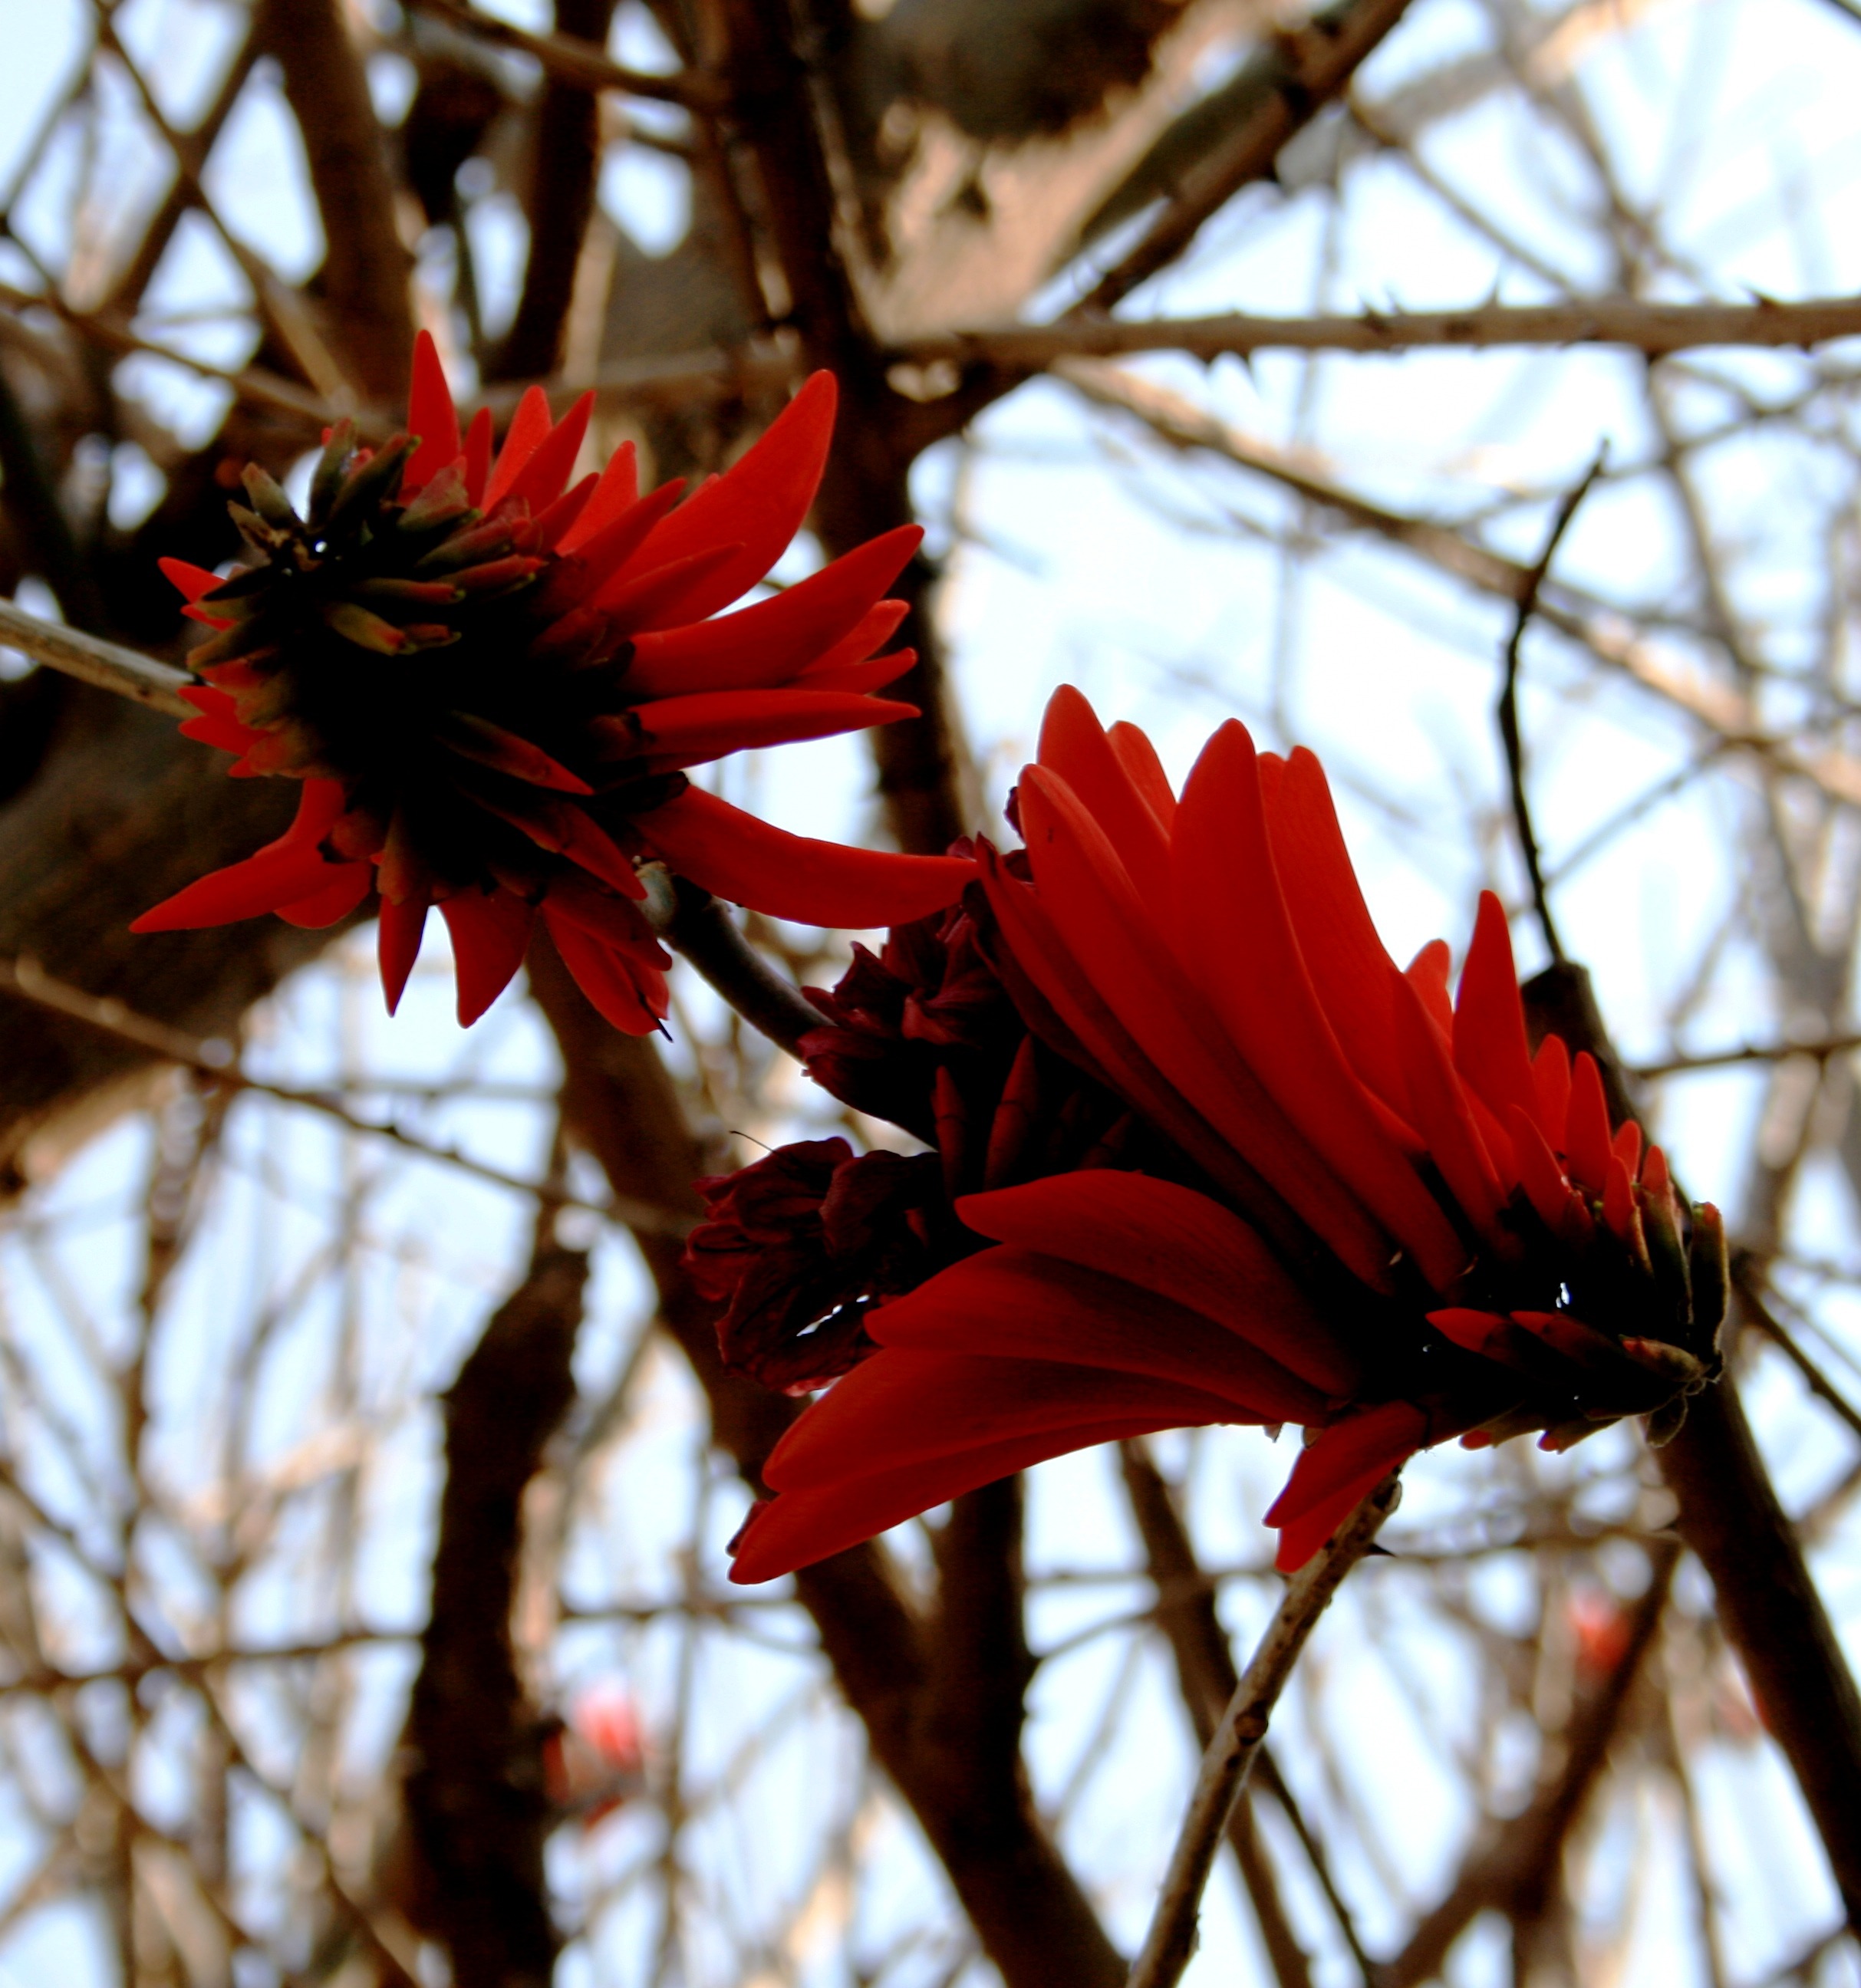
tree, nature, branch, blossom, light, plant, sky, photography, sunlight, leaf, flower, petal, spring, red, autumn, botany, flora, season, close up, twigs, branches, macro photography, flowering plant, plant stem, land plant, thorns spines and prickles, coral flowers, rocket shaped, neatly arranged, sheathlike petals